Royal Challengers Bengaluru

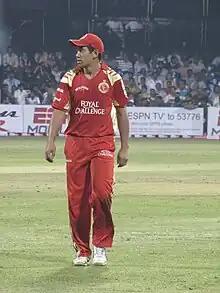

In 2010, the Royal Challengers, under Kumble's captaincy, secured seven wins from 14 matches, accumulating 14 points. Tied with three other teams for a playoff spot, their superior net run rate qualified them for the semi-finals. In the semi-final, they were defeated by the table-toppers, the Mumbai Indians, by 35 runs. However, the Royal Challengers secured a convincing nine-wicket win over the defending champions, the Deccan Chargers, in the third-place playoff, thus qualifying for the 2010 Champions League Twenty20. Kumble retired at the conclusion of the Champions League, having led the team to the semi-finals of both the IPL and the CLT20 that year.